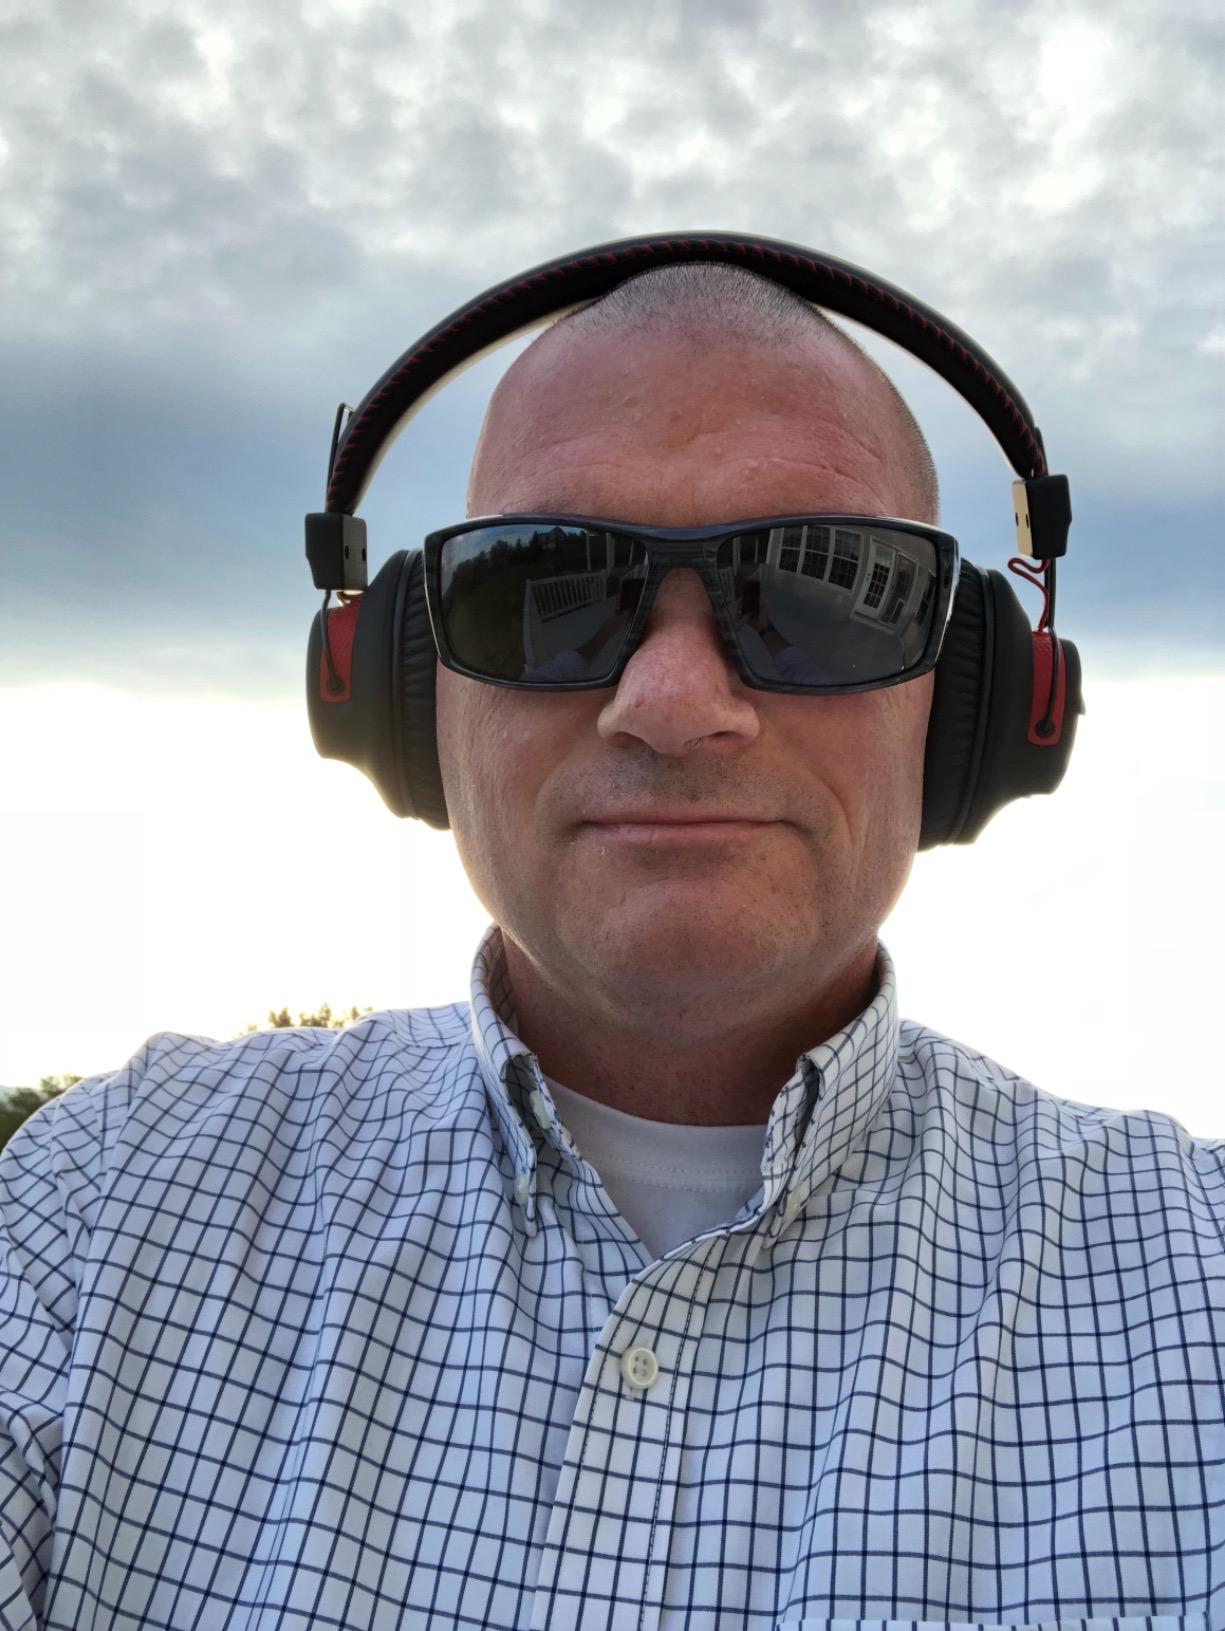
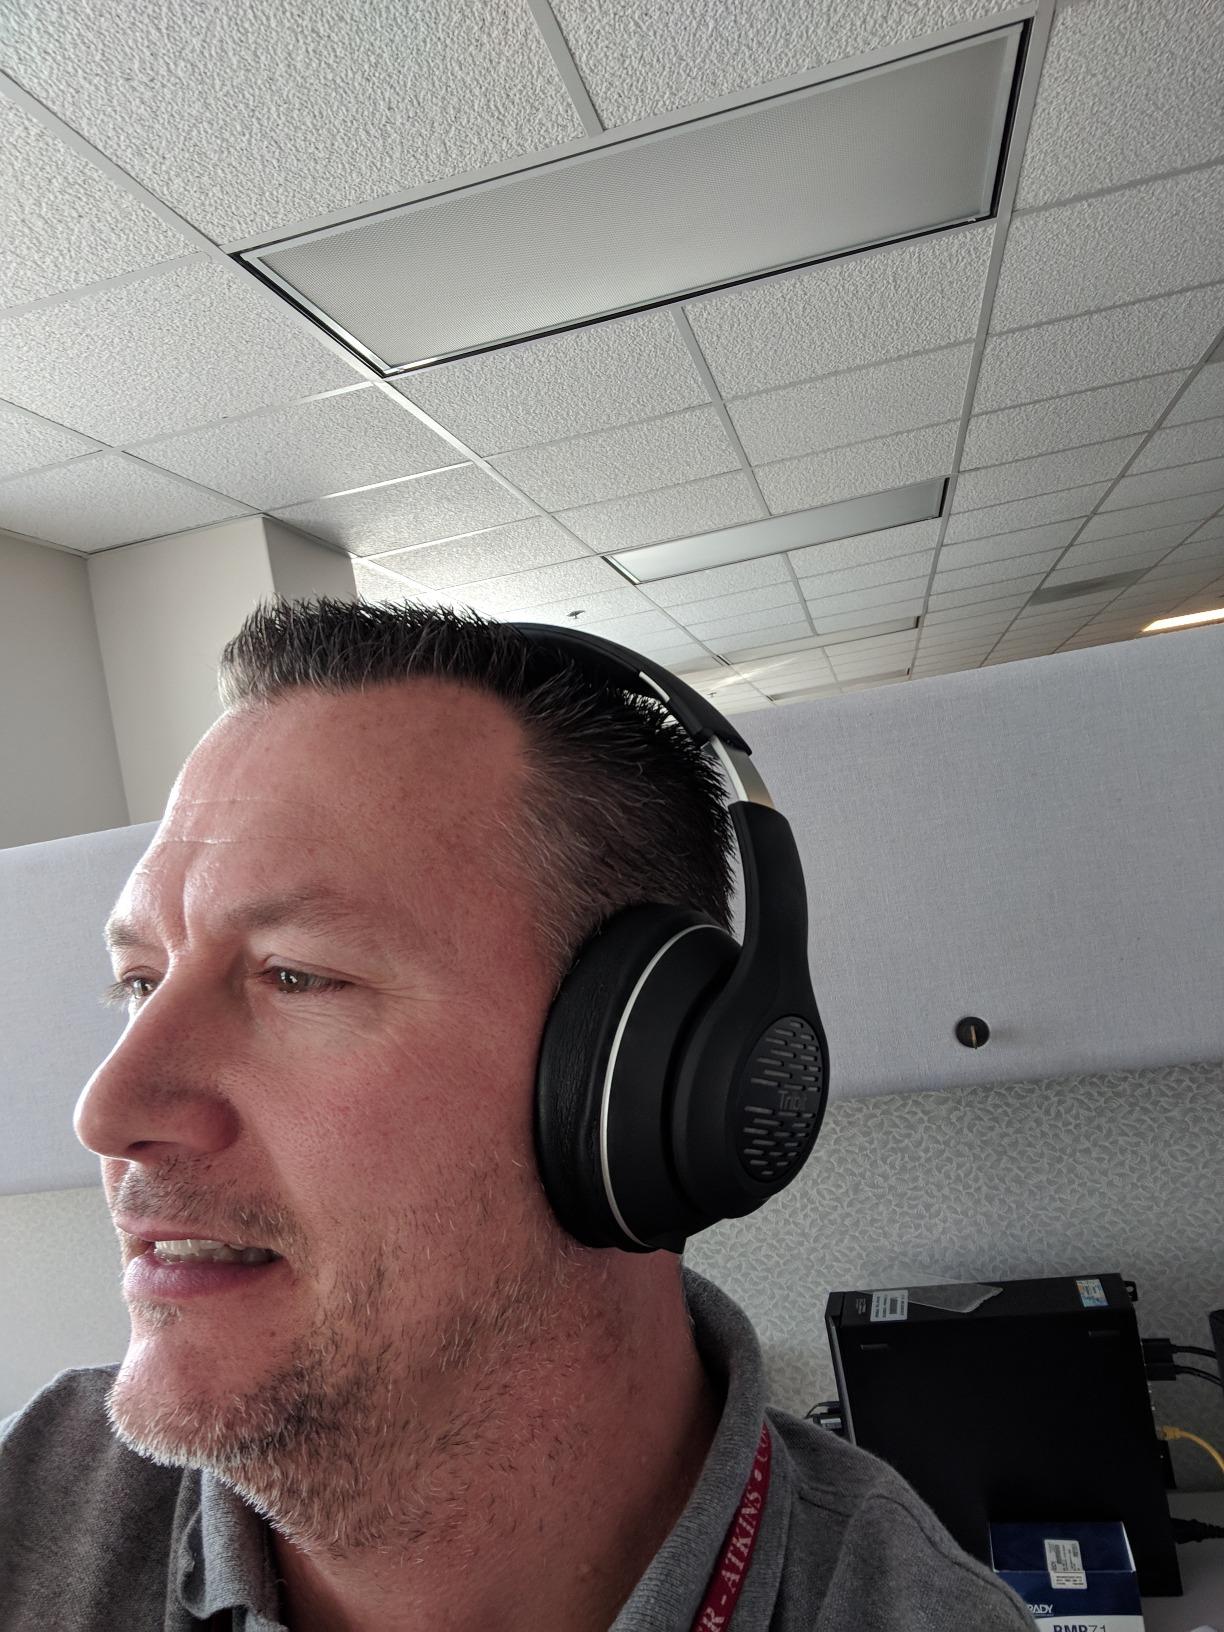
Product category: headphones
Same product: no